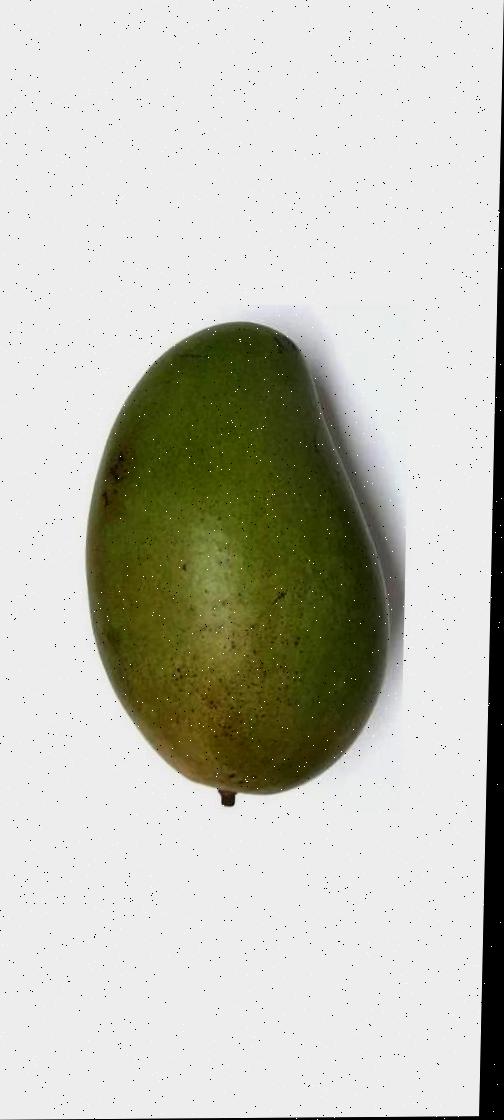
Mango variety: Rupali